Amy Sherwin

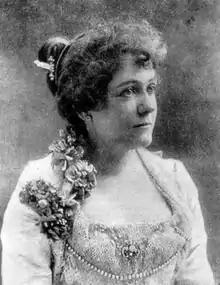
Sherwin, circa 1900

Frances Amy Lillian Sherwin (23 March 1855 – 20 September 1935), known as the 'Tasmanian Nightingale,' was an Australian soprano celebrated for her groundbreaking international opera and concert career. First gaining attention in "Don Pasquale" in Hobart, she went on to perform in prominent venues such as London’s Royal Opera House and toured with the Carl Rosa Opera Company. Renowned for roles like Lucia in "Lucia di Lammermoor", she became a pioneering figure in Australian operatic history.